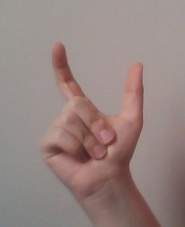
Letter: nun